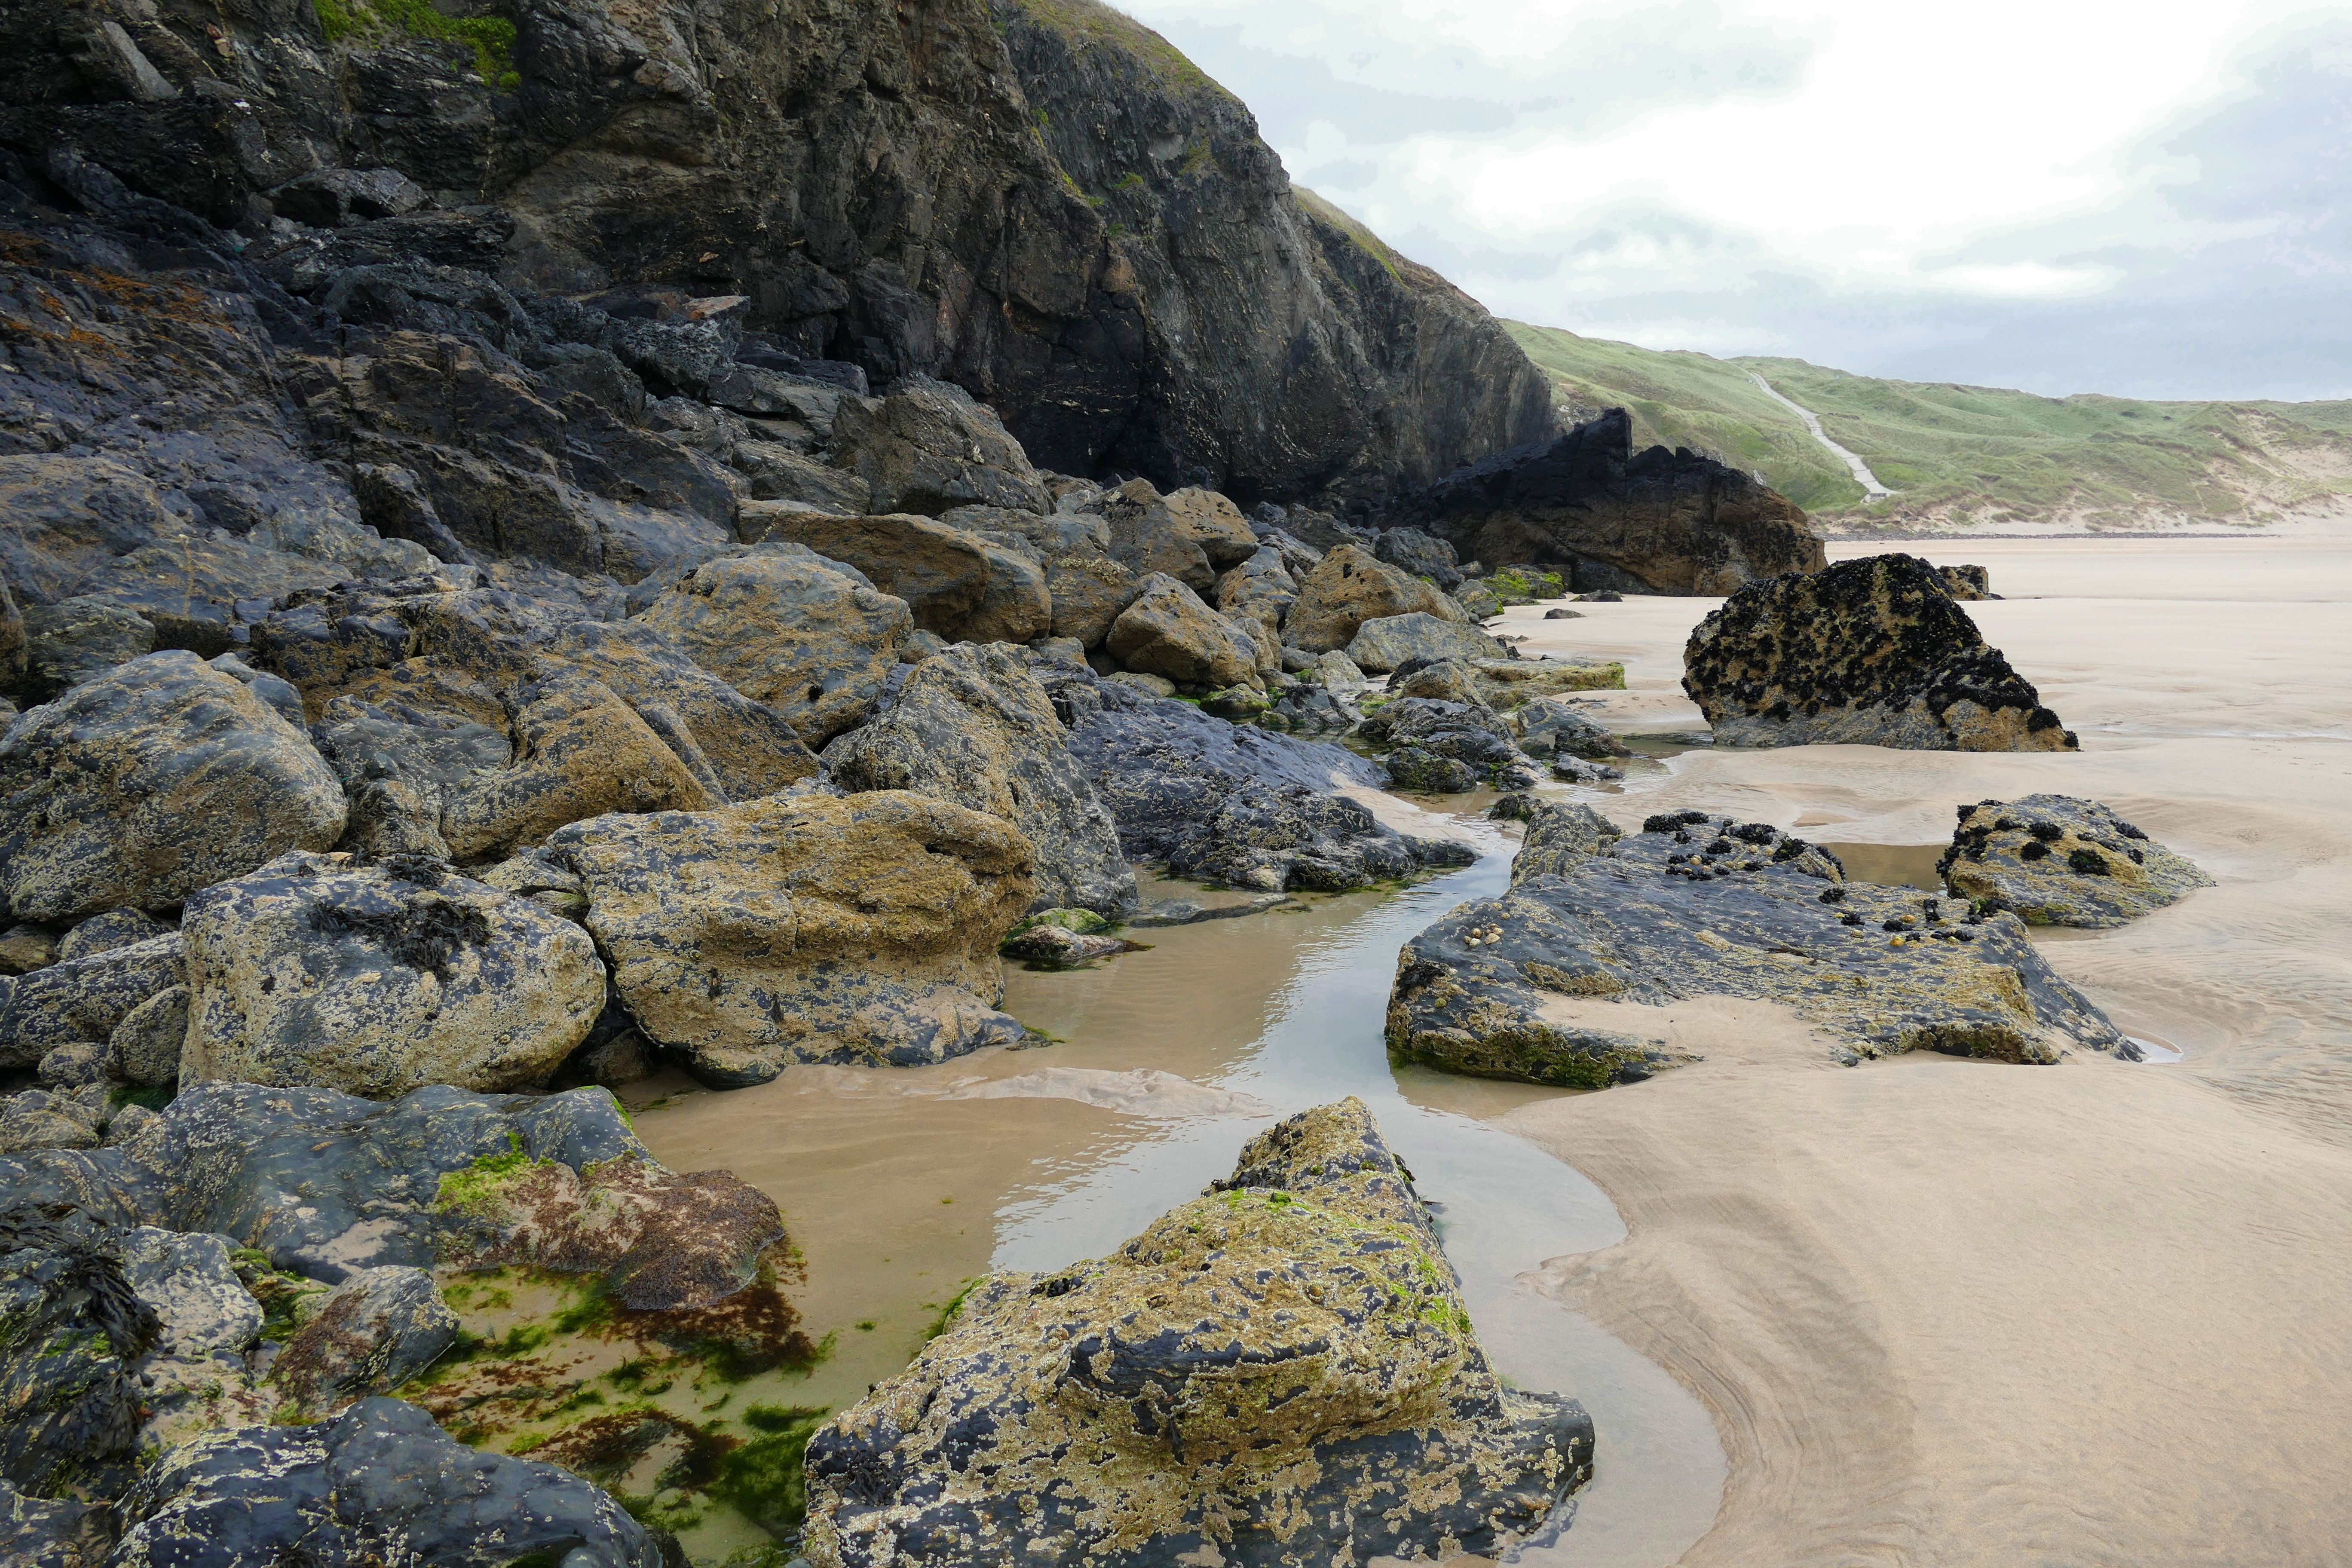
beach, landscape, sea, coast, water, nature, outdoor, sand, rock, ocean, mountain, sky, sunshine, sun, shore, coastal, river, country, summer, vacation, travel, coastline, cliff, europe, cove, tranquil, natural, seascape, scenery, holiday, bay, blue, freedom, lifestyle, terrain, material, relaxing, england, dunes, fun, geology, badlands, british, britain, cornwall, newquay, wadi, happy holidays, landform, summer vacation, cornish, penhale sands, penhale, geographical feature